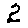
Label: 2